Christian Lubich

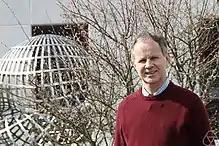
Lubich at Oberwolfach, 2016

Christian Lubich (born 29 July 1959) is an Austrian mathematician, specializing in numerical analysis.